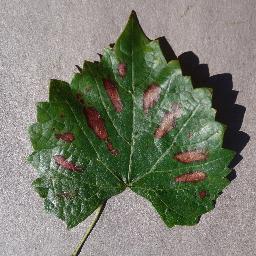
Label: Grape___Esca_(Black_Measles)